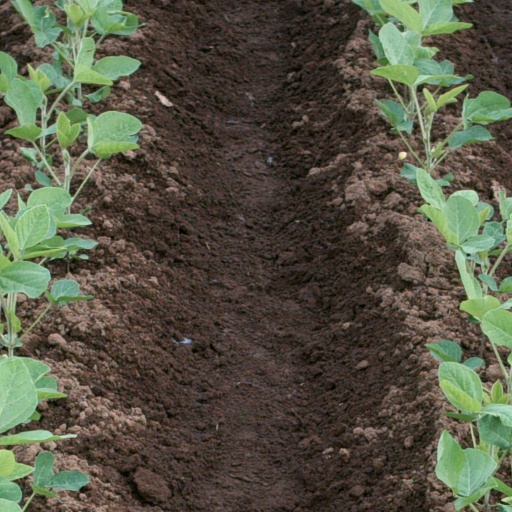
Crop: soybean